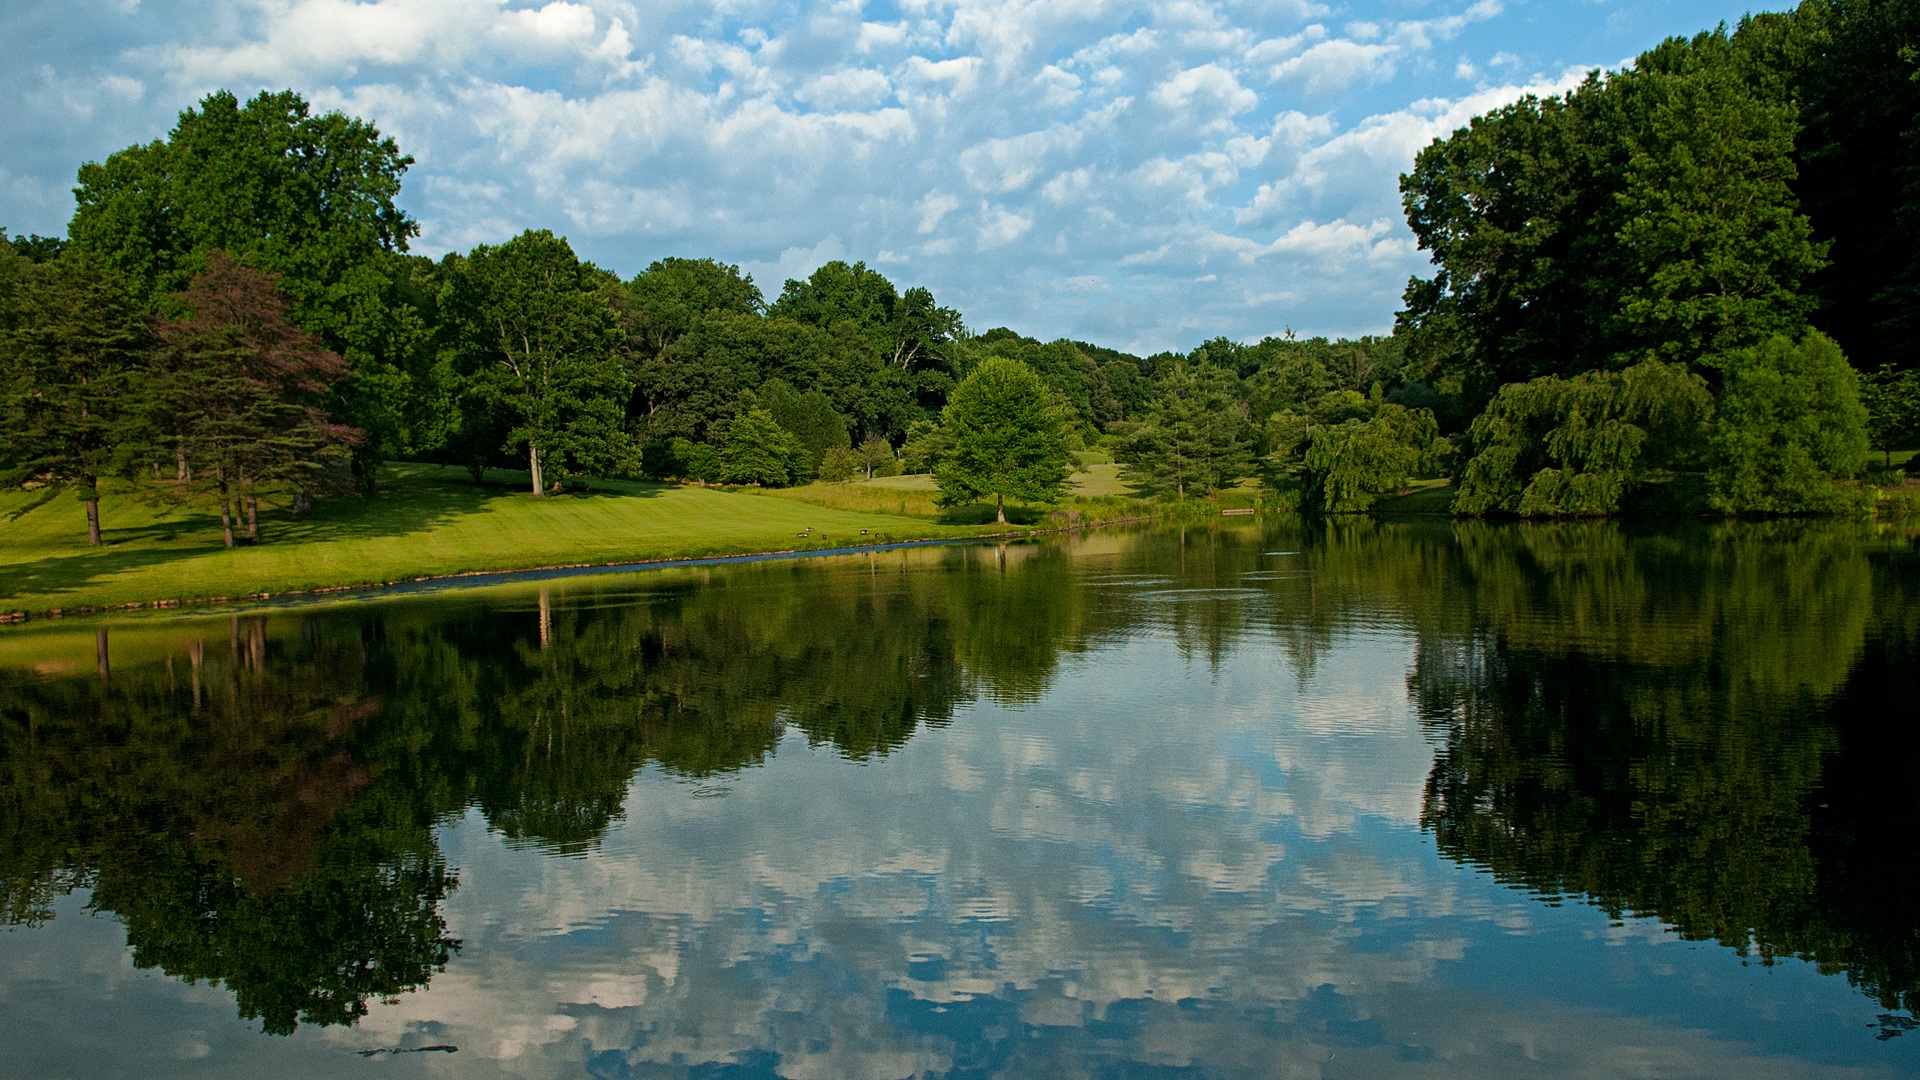
landscape, tree, water, nature, leaf, flower, lake, river, pond, reflection, tranquil, natural, autumn, park, reservoir, garden, body of water, scene, ecosystem, virginia, woody plant